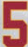
Number: 5